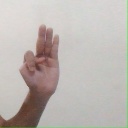
अक्षर: भ